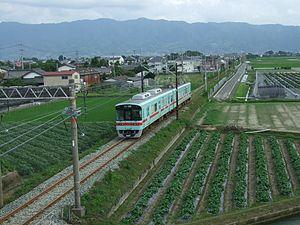
La ligne Nishitetsu Amagi est une ligne ferroviaire située dans la préfecture de Fukuoka au Japon. Elle relie la gare de Miyanojin à Kurume à la gare d'Amagi à Asakura. La ligne est exploitée par la compagnie Nishitetsu.